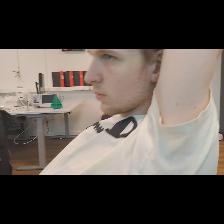
Label: Human